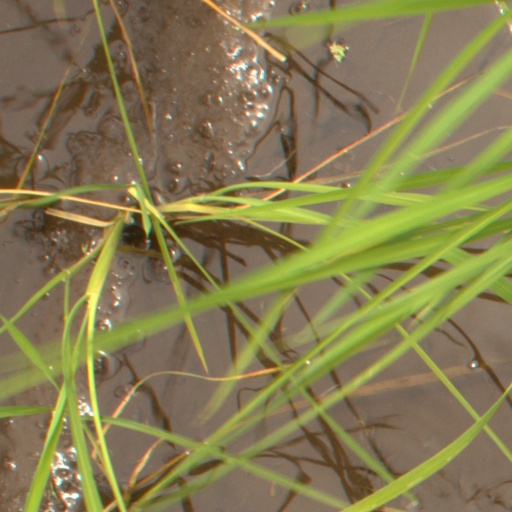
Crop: rice